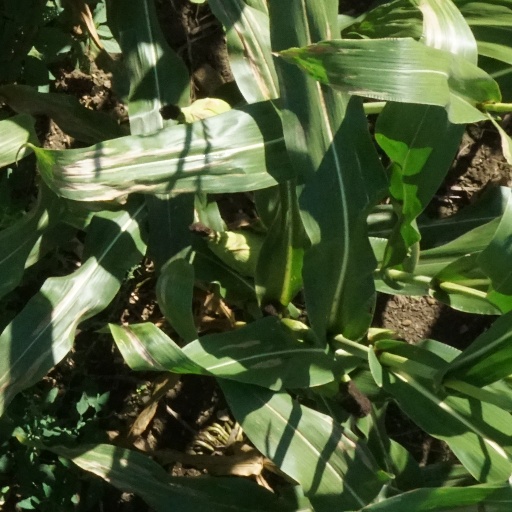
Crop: maize; corn